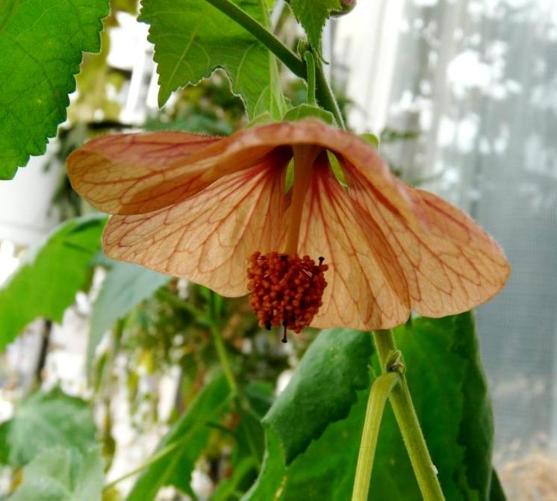
Label: mallow